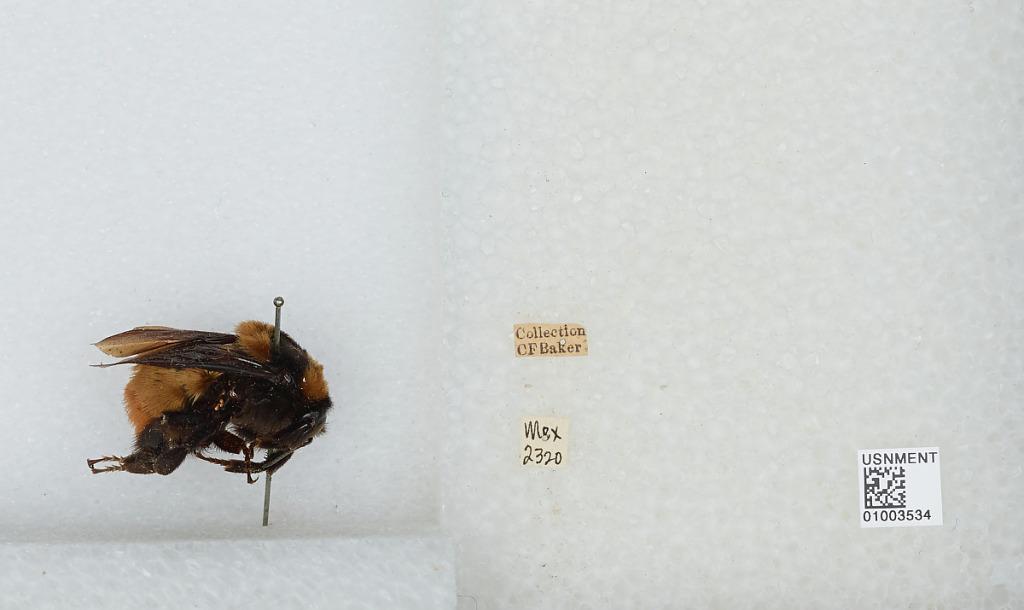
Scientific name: Bombus (Brachycephalobombus) haueri Handlirsch
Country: Mexico